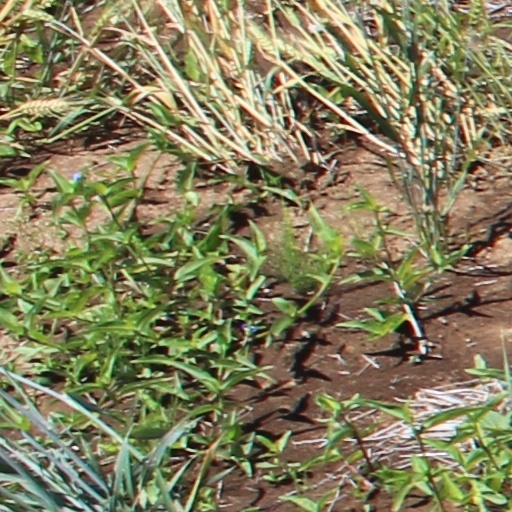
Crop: wheat